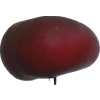
Label: nectarine_flat